Santiago Apostol Church (Plaridel)

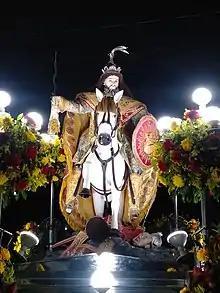
Saint James the Great is the patron saint of Quingua Church.

The present stone and brick church is barn-style Baroque mixed with Moorish ornamentation. The first level of the façade consists of a main trefoil arch doorway flanked by two niches of saints. The second level, with its three windows, is plainly adorned by four pairs of pillars. The pointed arch shaped pediment (resembling a minaret), on the other hand, is richly ornamented with carvings of cherubs, saints and other embellishments surrounding the oculus or rose window. At the peak of the pediment is a carving of the pierced heart of Jesus, a symbol of the Augustinian Order. Attached to left of the façade is the five-storey bell tower with a quadrilateral base and octagonal upper levels and topped by a cone-shaped dome. There are five bells in the belfry, the biggest of which is dedicated to .